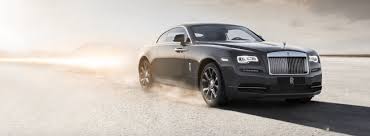
Label: noambulance